Aija Barča

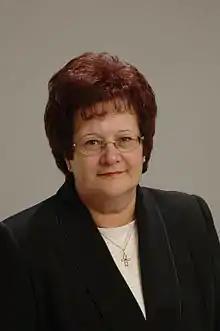
Aija Barča

Aija Barča (born 26 October 1949) is a Latvian pedagogue and politician and a Deputy of the Saeima in 1998-2002 and since 2006. She was elected from the social democratic list in the 7th Saeima, from People's Party in the 9th and from the Union of Greens and Farmers in the 10th and 11th.